Hangzhou Metro

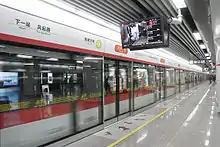
Wulin Square station

Construction of the first phase of Hangzhou Metro Line 1 began on March 28, 2007, with subsequent phases beginning later in that year. The first phase included three underground stations in Qianjiang New City. Jiubao East Station is the biggest station along Line 1 and will be a hub for the future metro system and other forms of public transport. The funding of Line 1 came from both the city government and the banks, with 10.2 billion yuan and 5 billion yuan respectively. The first phase construction was estimated to be 45 billion yuan.